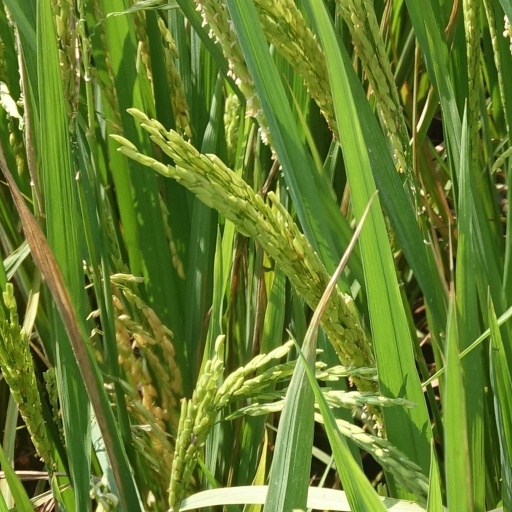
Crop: rice